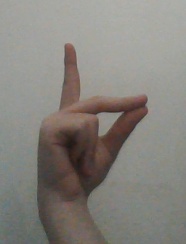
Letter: ta